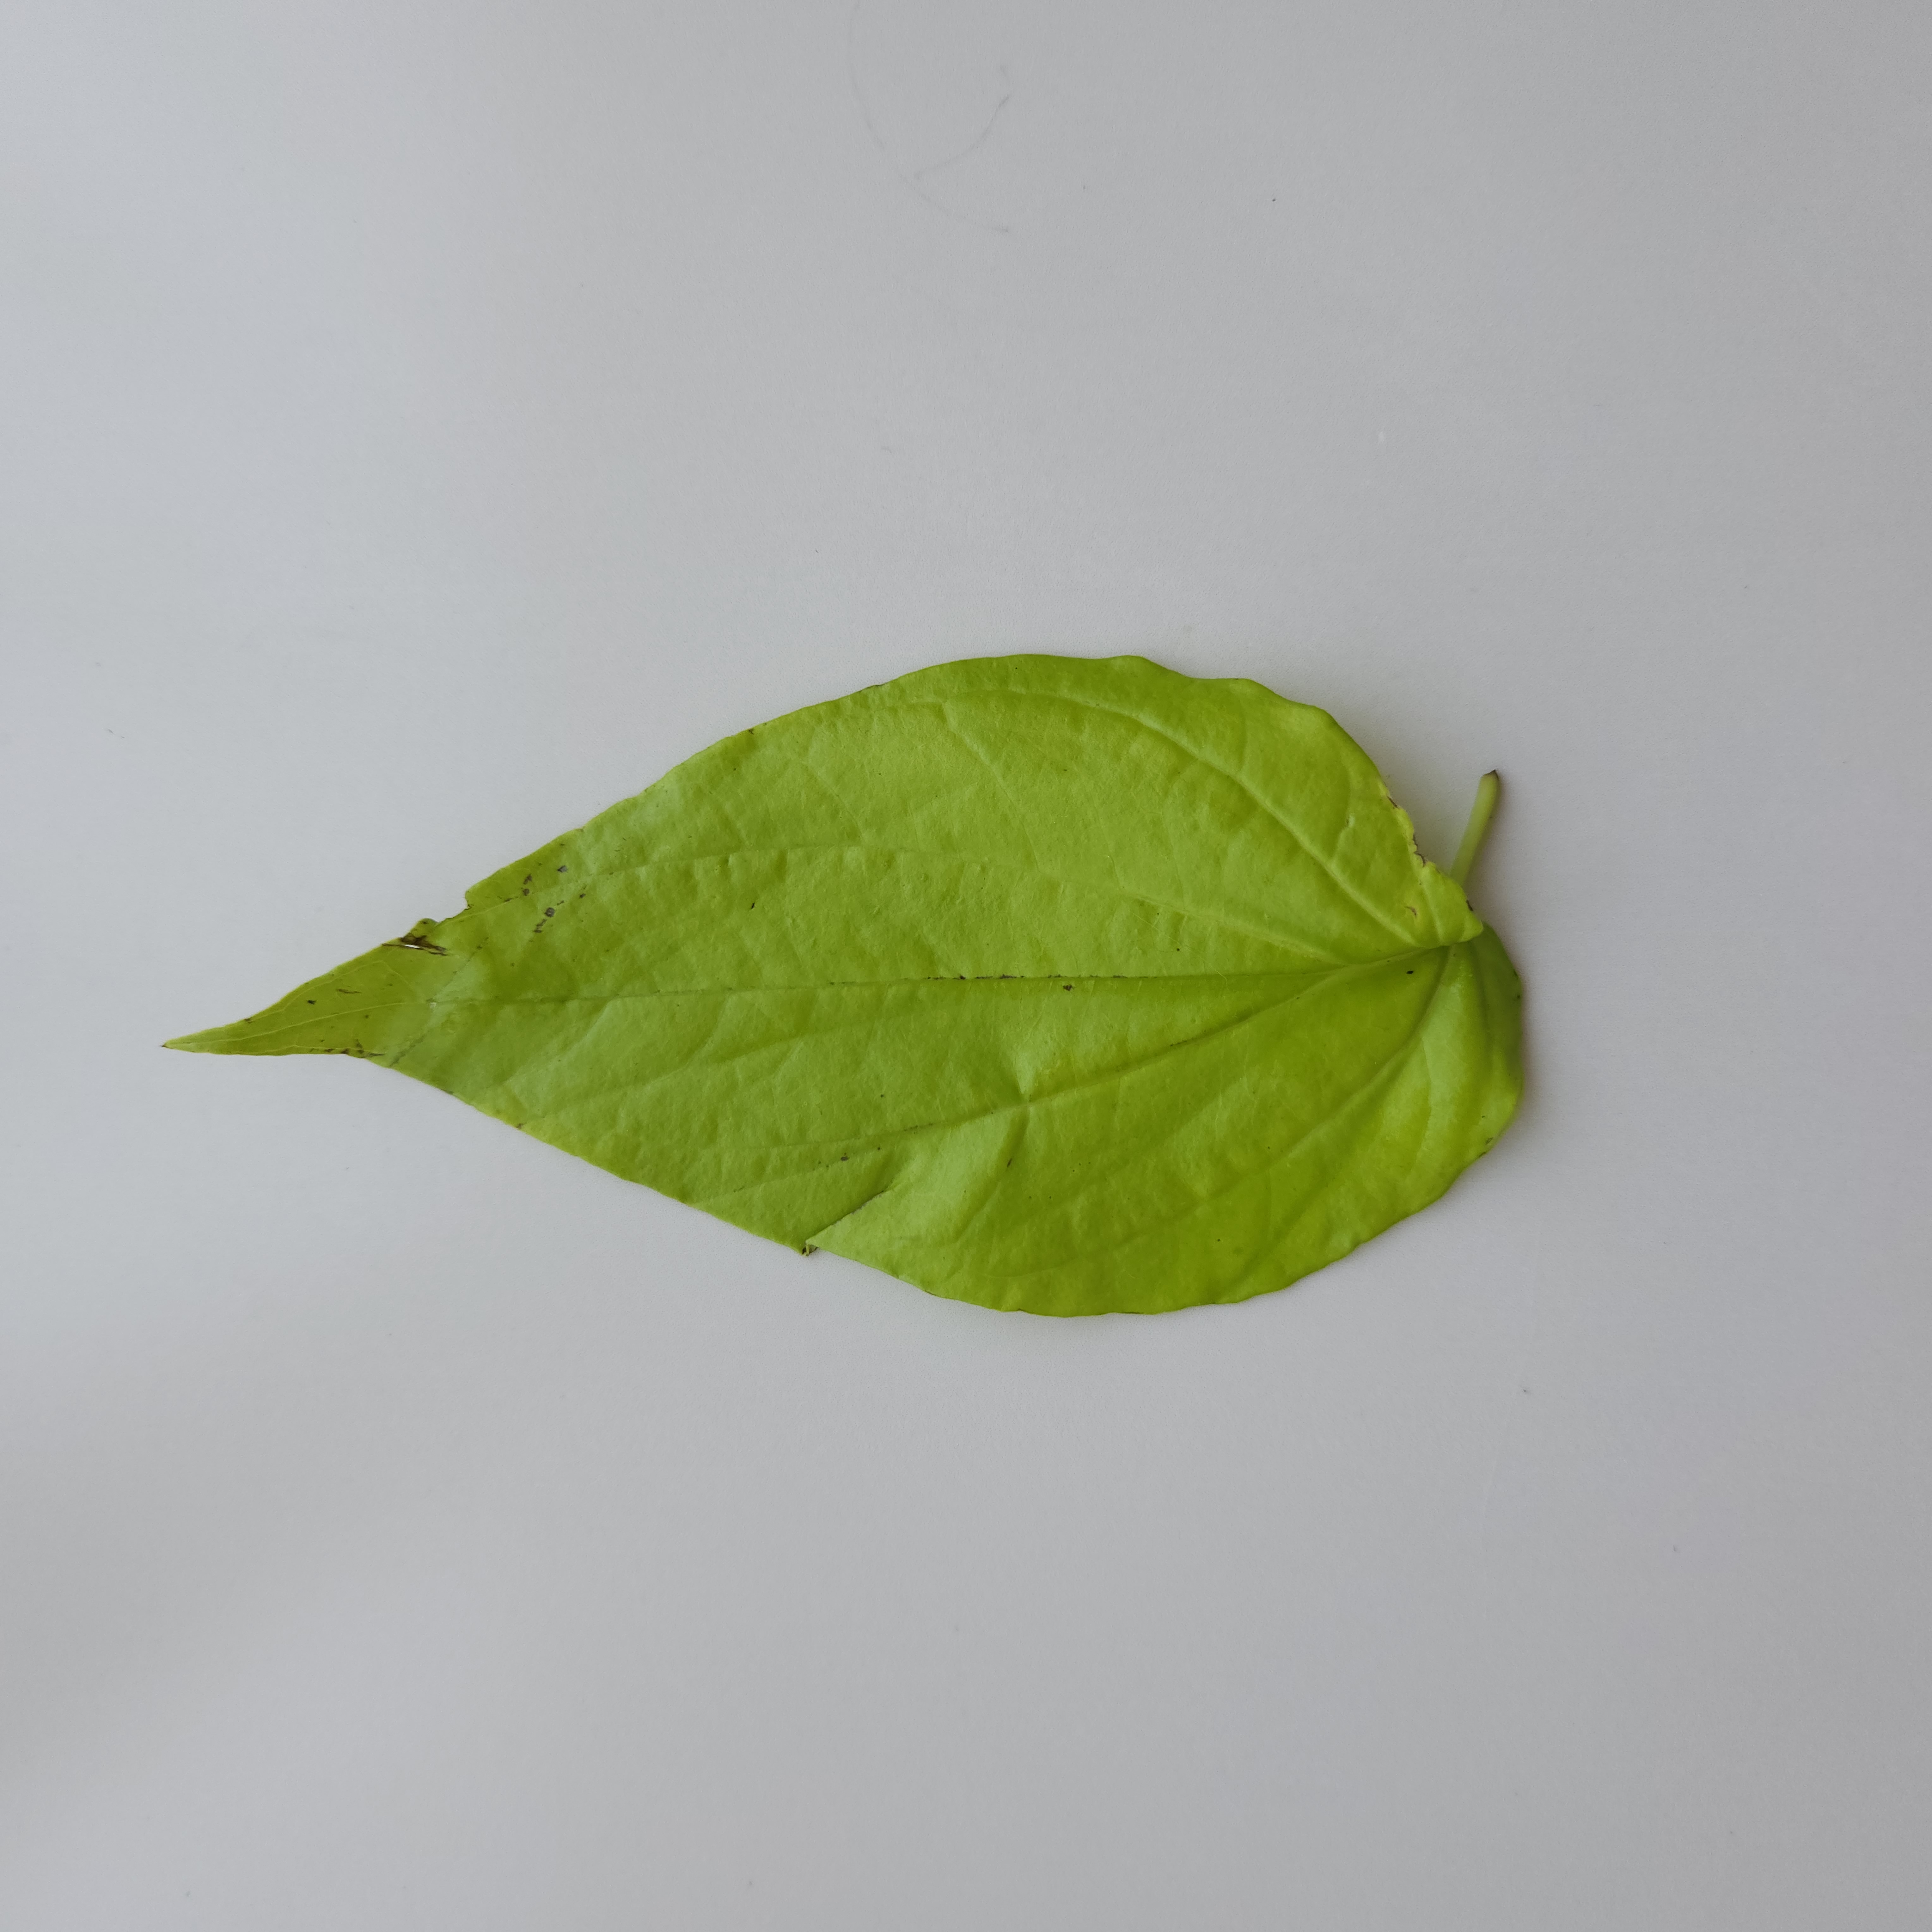
Label: Healthy